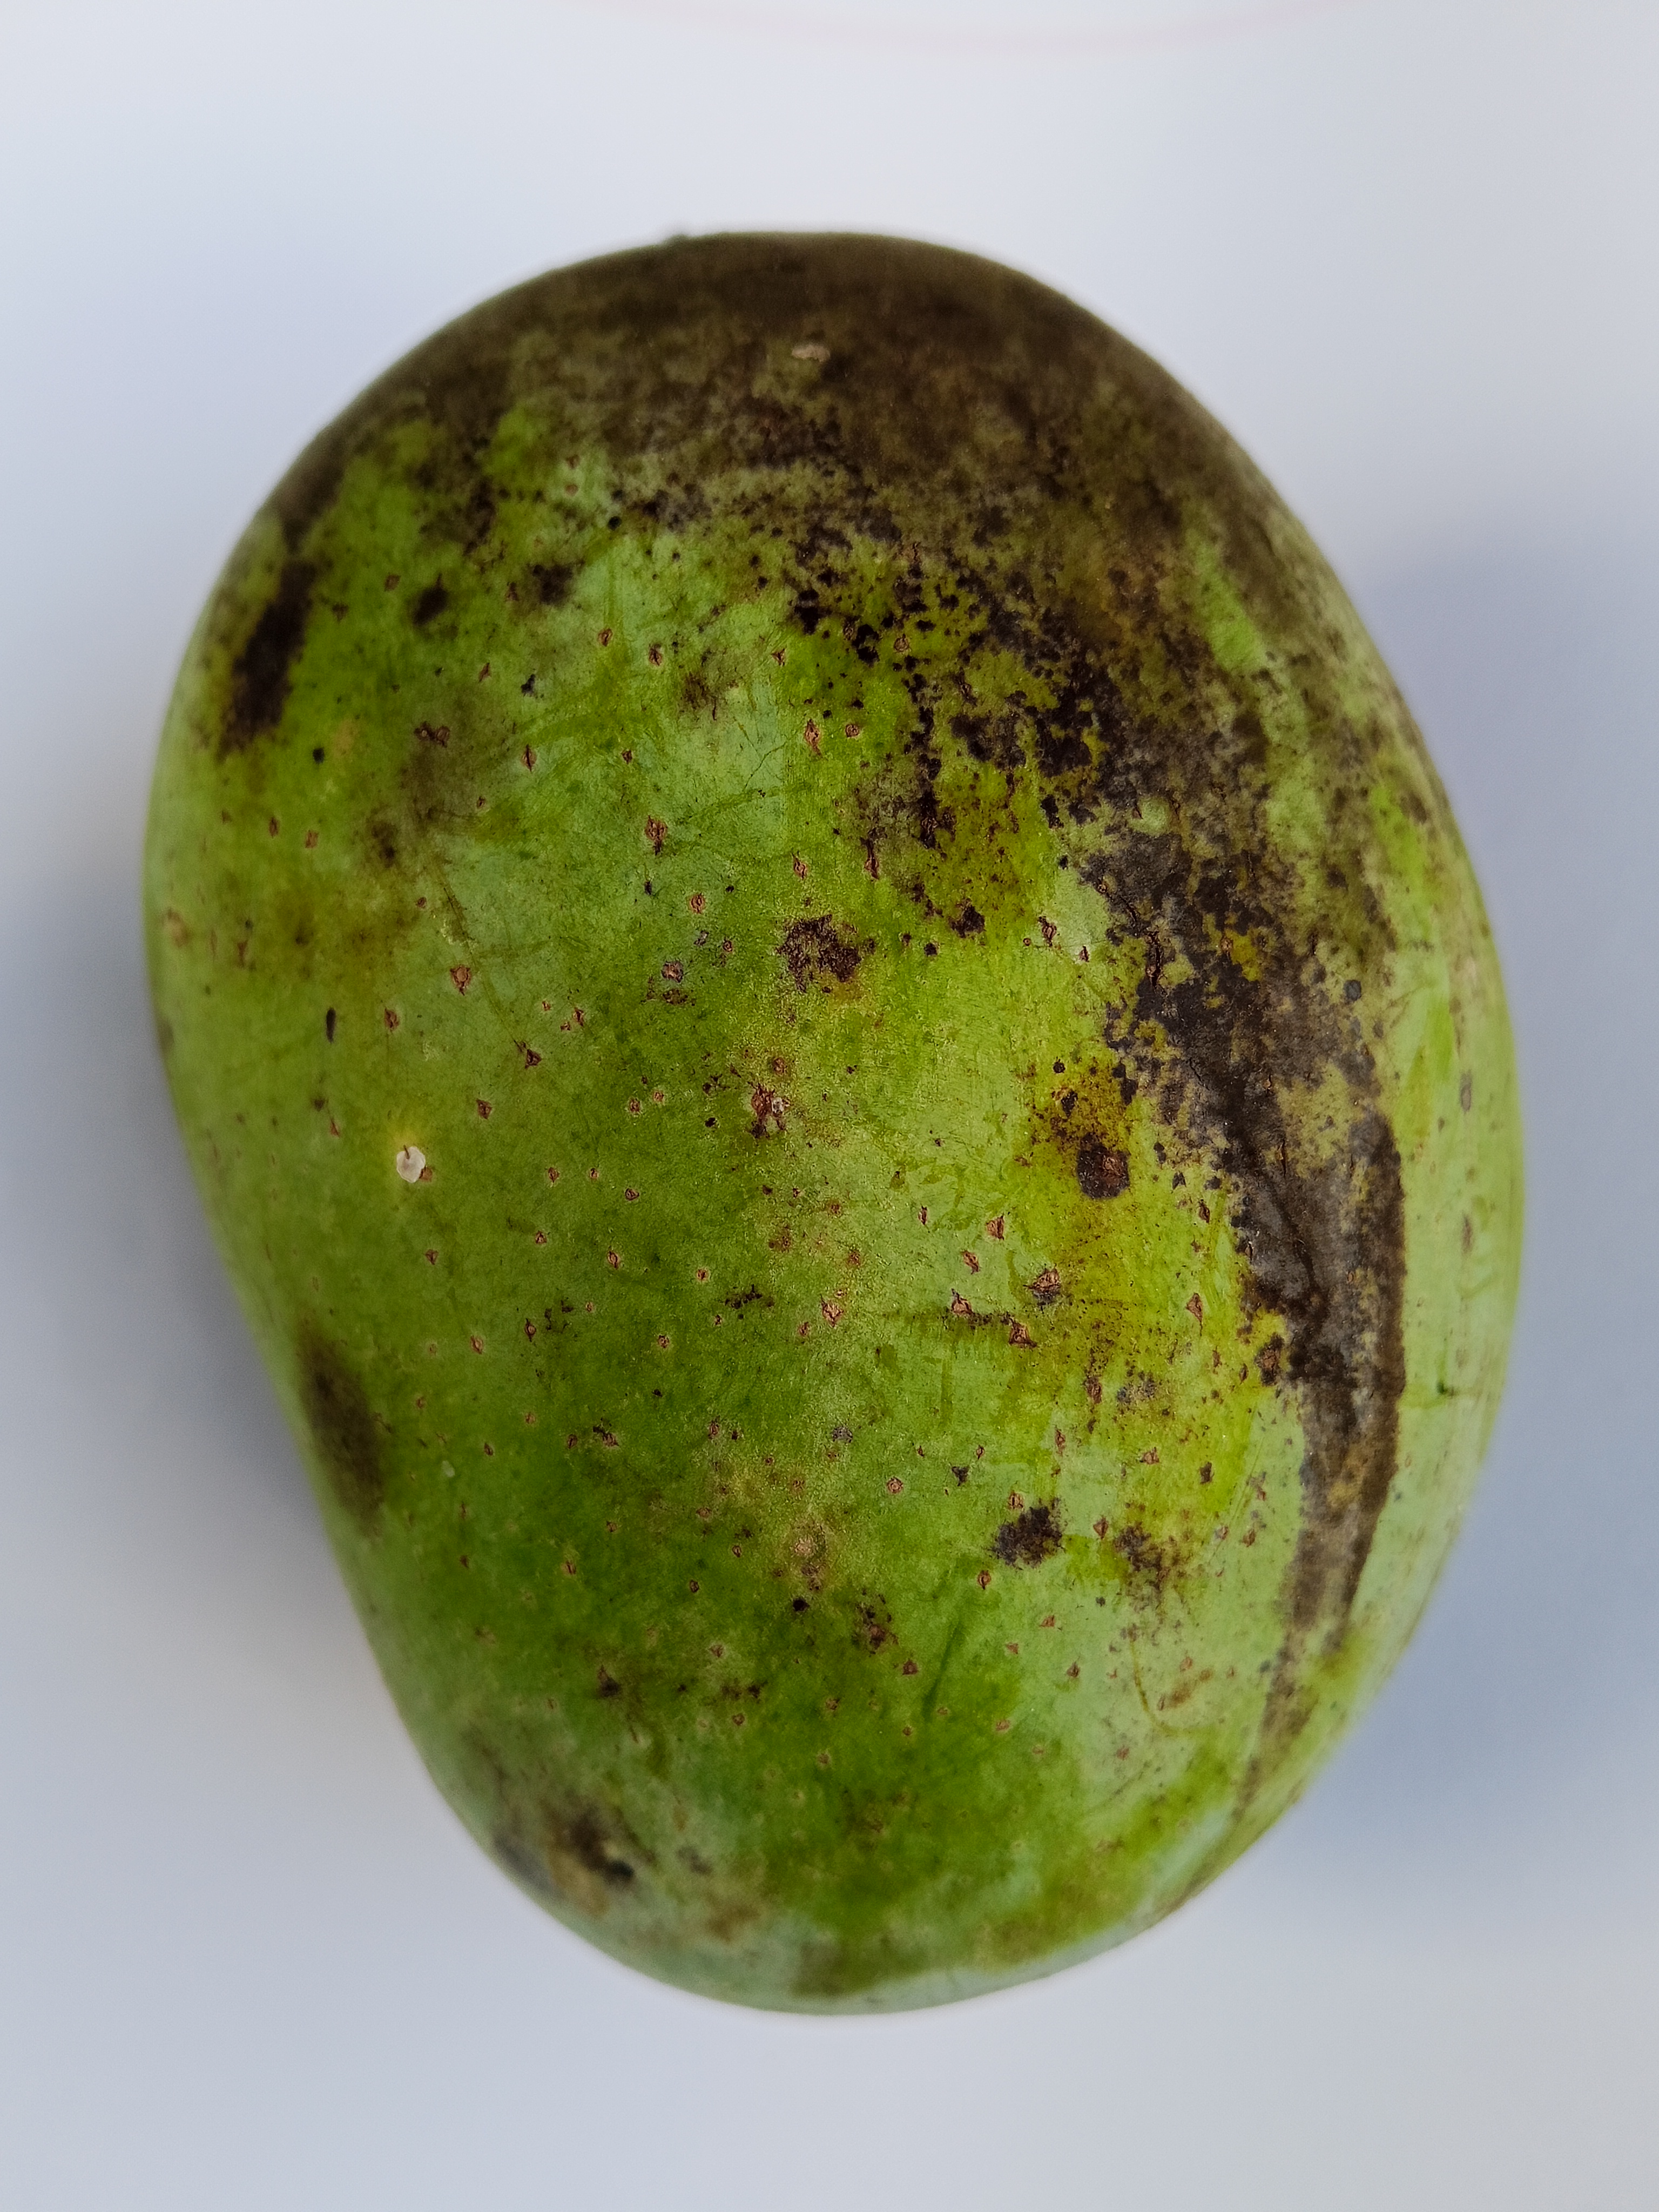
Mango variety: Langra